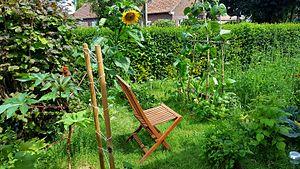
Jardin cultivé en permaculture
La permaculture est un concept systémique et global qui vise à créer des écosystèmes. L'inspiration vient de la nature et de son fonctionnement et de la tradition. La permaculture prend en considération la biodiversité de chaque système.